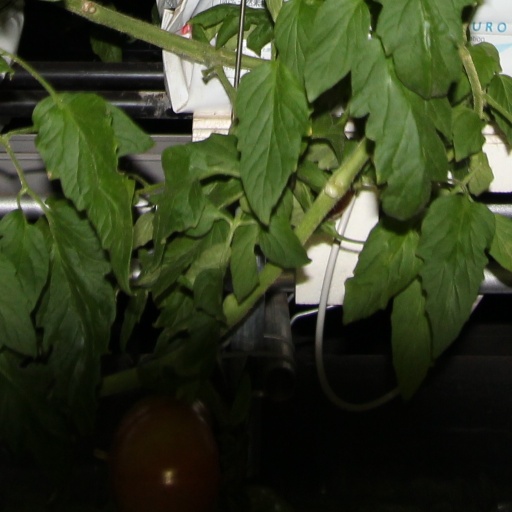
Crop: tomato